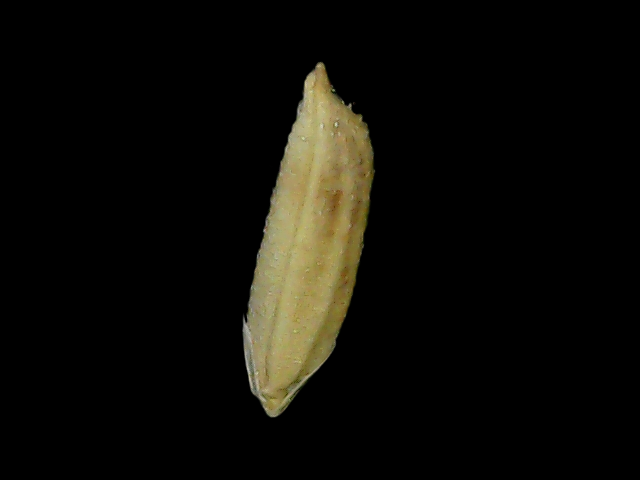
Rice variety: Bd49